Tetris Blitz

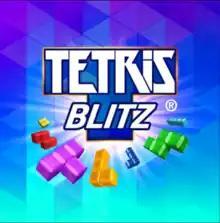
New app icon

Tetris Blitz was a variant of "Tetris". It was developed by EA Salt Lake published by Electronic Arts. It was released free on mobile platforms such as iOS, Android, and Windows Phone. It was released in 2013 and was given mixed reviews. On January 20, 2020, EA announced that the game would be discontinued on April 21, 2020. As of April 22, 2020, it is no longer downloadable on the App Store and Google Play, but due to a glitch, the player may still play the game if they have the game already downloaded.